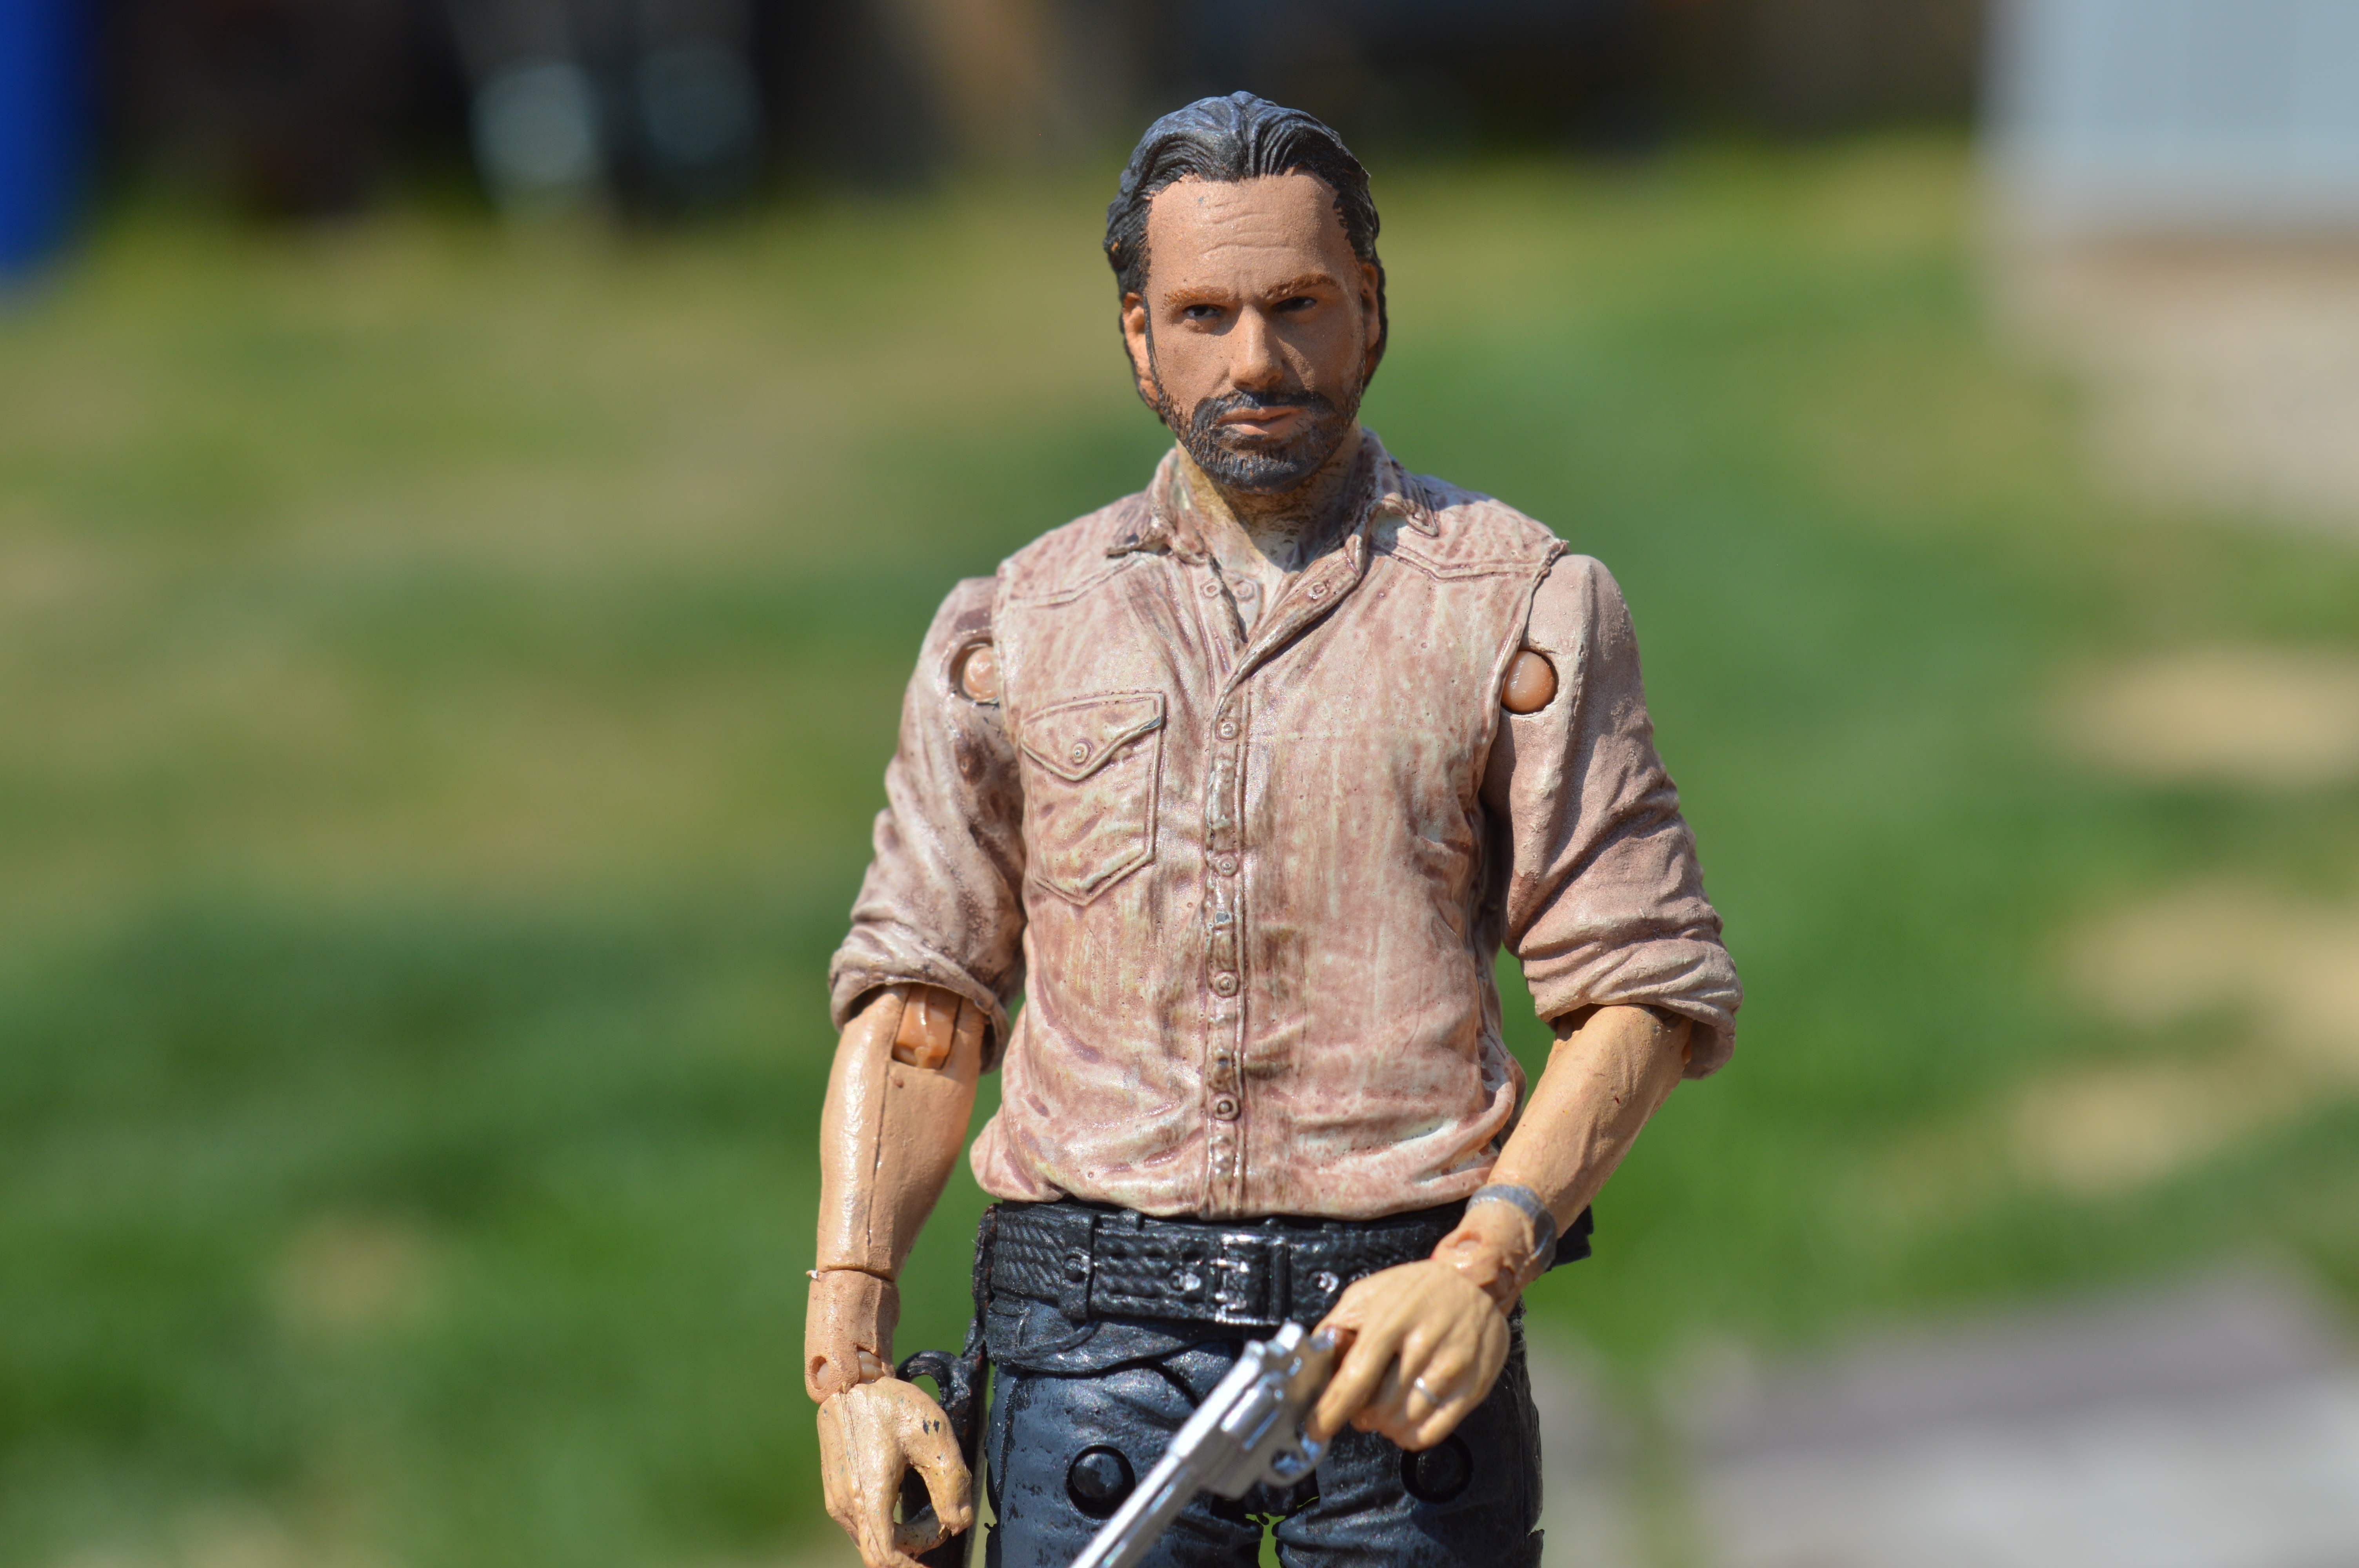
man, person, male, military, television, tv, profession, caucasian, action figure, apocalypse, hero, rick grimes, the walking dead